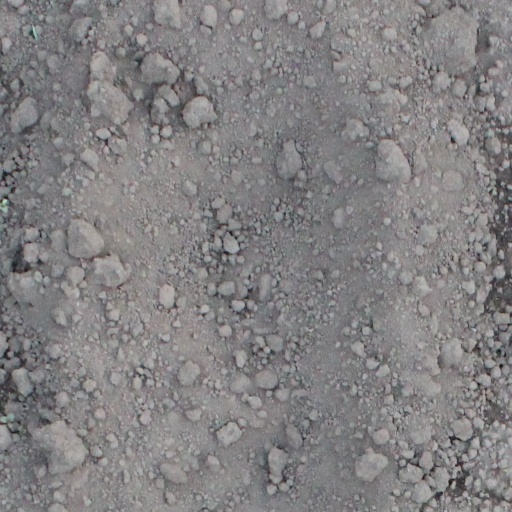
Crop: soybean